Sky position (RA, Dec in degrees): 227.584, 4.609
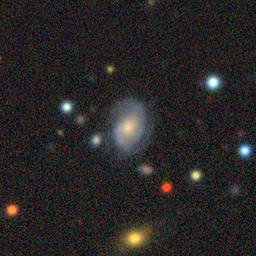
Galaxy morphology: Unbarred Loose Spiral Galaxies